One Piece: Burning Blood

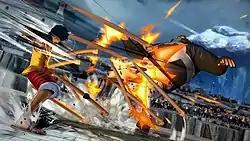
Gameplay screenshot from "One Piece: Burning Blood"

"One Piece: Burning Blood" is a fighting game, which features a cel-shaded artstyle, similar to the "One Piece" anime. The game also features an "advanced battle system", which allows players to perform stronger attacks and block normal attacks from enemies. Similar to the "Grand Battle!" series, "Burning Blood" is a 1-on-1 (and up to 9 vs 9) fighting game. It focuses on fighting as well as devil fruit abilities, with Logia users being able to use their powers to avoid damage.